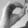
ASL letter: O